Toronto South (federal electoral district)

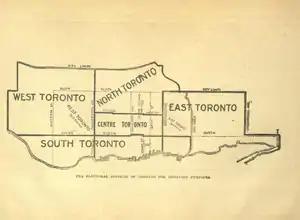
A map of the Toronto ridings of 1904

Toronto South was a federal electoral district represented in the House of Commons of Canada from 1904 to 1935. It was located in the city of Toronto in the province of Ontario. This riding was first created in 1903 from parts of Toronto Centre, Toronto East, West Toronto and York East ridings.